Railway electrification in Great Britain

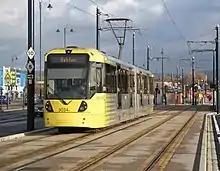
Tram on the Manchester Metrolink; Like most modern tram systems, it uses 750VDC

A handful of lines are electrified with the 2x 25kV autotransformer (AT) system. This is mostly similar to the classic arrangement in terms of differing phase intakes and neutral sections. The main difference is that an additional conductor is hung adjacent to the OLE (the AT feed wire or ATF) electrified at -25kV that regularly interconnects to the +25kV contact wire at minor substations fitted with autotransformers. The autotransformers allow the additional current in the -25kV feed to support the supply in the contact wire significantly reducing volt drop and supplying more overall power. Substations fitted with autotransformers can be thought of as proxy feeder stations that take a supply from a 50kV ring (located in the ATF wire which is at 50kV respective to the OLE) and transform it to 25kV for the contact wire. The ATF also performs an additional role of minimising the electromagnetic interference caused by the electrification system since the current in the ATF travels in the opposite direction to that in the contact wire mimicking the functionality of the return conductor on the classic system. Furthermore, the multiple autotransformers that link the ATF and contact wire provide the same EMI mitigation functionality as booster transformers on a RC/BT system. AT systems therefore never have return conductors or booster transformers.